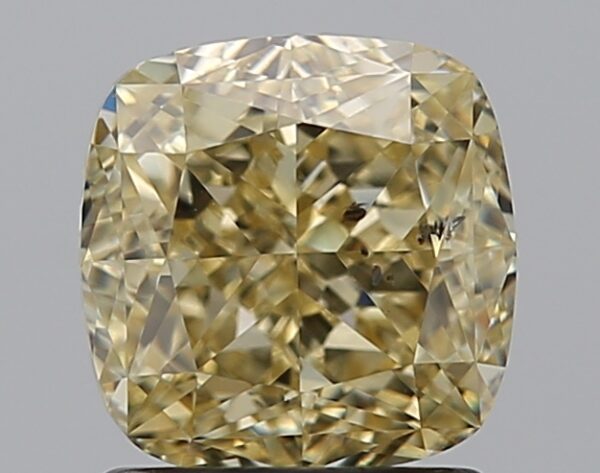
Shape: cushion
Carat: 1.81
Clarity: SI2
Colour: FANCY
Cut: EX
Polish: EX
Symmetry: VG
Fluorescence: M
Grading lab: GIA
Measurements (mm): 6.53 x 6.47 x 4.51